Brandenburg an der Havel

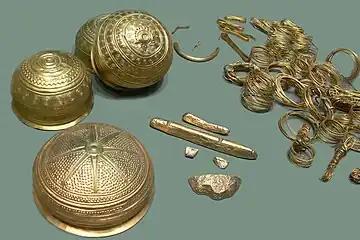
Items from the Eberswalde Hoard (replica; Museum für Vor- und Frühgeschichte, Berlin)

The name of the city is a combination of two words "braniti" – to protect/defend and "bor" – forest/wood.